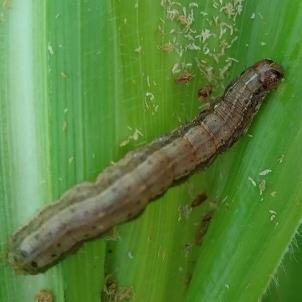
Crop: Maize
Condition: spodoptera-frugiperda-p